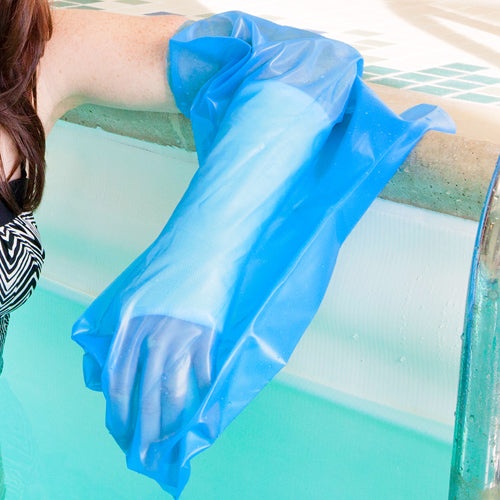
SEAL-TIGHT Sport Cast Prot. Adult - Short Arm 21
The SEAL-TIGHT Sport Cast Protector Adult - Short Arm 21 offers a reliable waterproof solution for cast and bandage protection during water activities or daily hygiene routines. Designed to keep casts dry and intact, it ensures safety and comfort while swimming, bathing, or participating in water sports. Why You'll Love It: Delivers a secure waterproof seal: Maintains a dry environment for your cast or bandage, preventing water damage and promoting faster healing. Applies easily with no pumps or adhesives: Eliminates skin irritation and simplifies the process of securing the protector, saving time and effort. Stays flexible and durable: Made of TPE, a high-performance thermoplastic elastomer that stretches easily, ensuring a comfortable fit that lasts for the life of the cast. Offers reusability and compact storage: Reusable design folds easily for convenient storage, making it a cost-effective choice for ongoing water protection. Great For: Adults with short-arm casts or bandages who need dependable waterproof protection during swimming, water sports, whirlpools, hot tubs, showering, or bathing. What Sets It Apart: Crafted from latex-free materials, this protector is gentle on skin and provides a long-lasting, reliable waterproof barrier, offering peace of mind during water activities with a product that endures the full duration of your cast.
Brand: Complete Medical
Category: Health & Beauty > Health Care > First Aid > Cast & Bandage Protectors